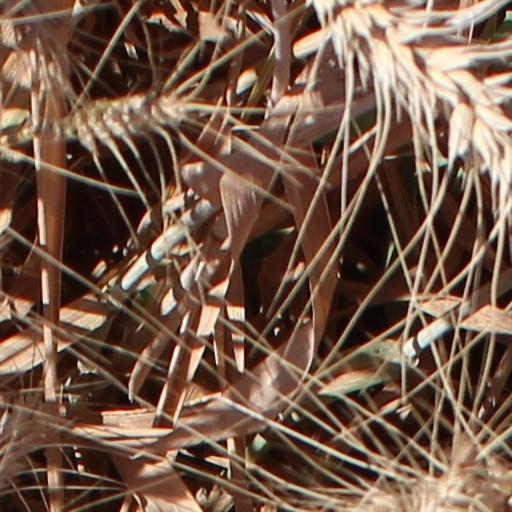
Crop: wheat